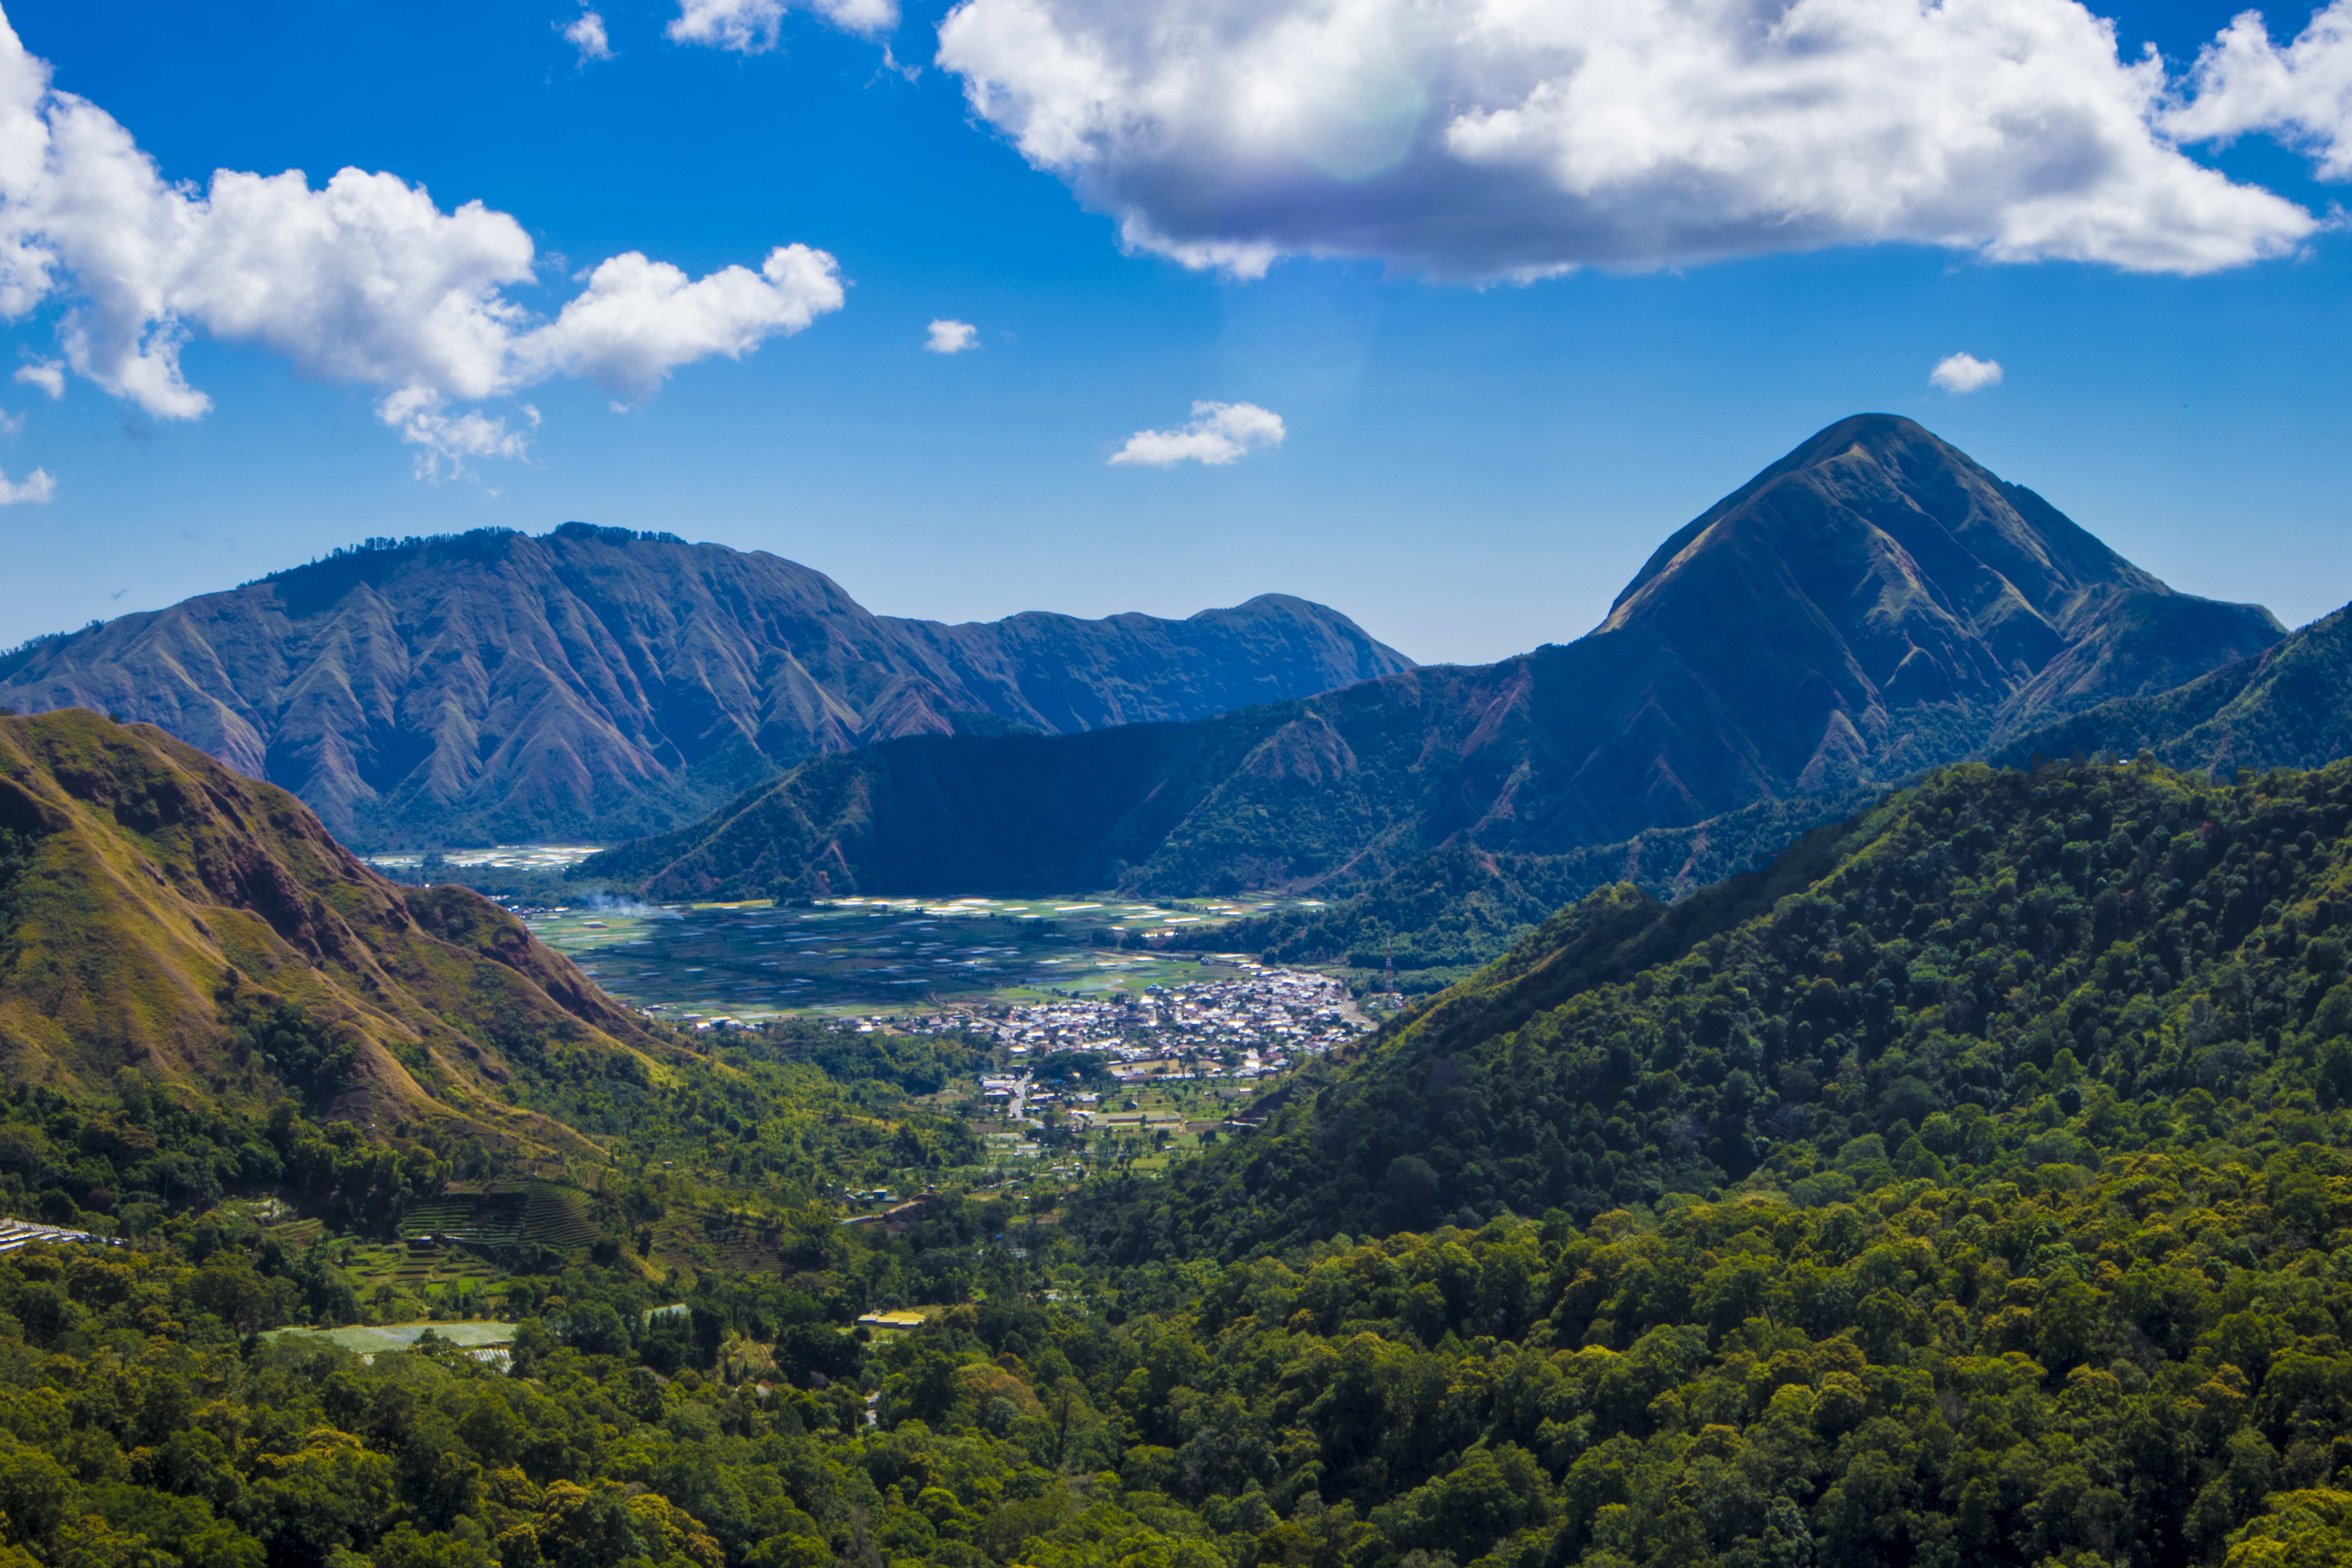
village, island, hills, mountain, nature, landscape, photography, sky, highland, mountainous landforms, mount scenery, wilderness, vegetation, cloud, mountain range, valley, nature reserve, ridge, fell, national park, hill station, tree, hill, daytime, fjord, lake, mountain pass, forest, plateau, escarpment, bank, massif, meteorological phenomenon, grass, alps, crater lake, horizon, elevation, meadow